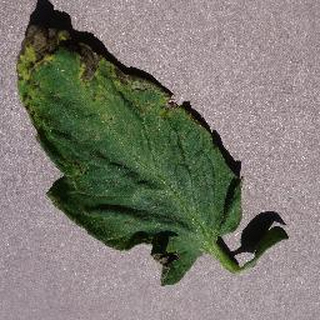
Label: tomato_septoria_leaf_spot